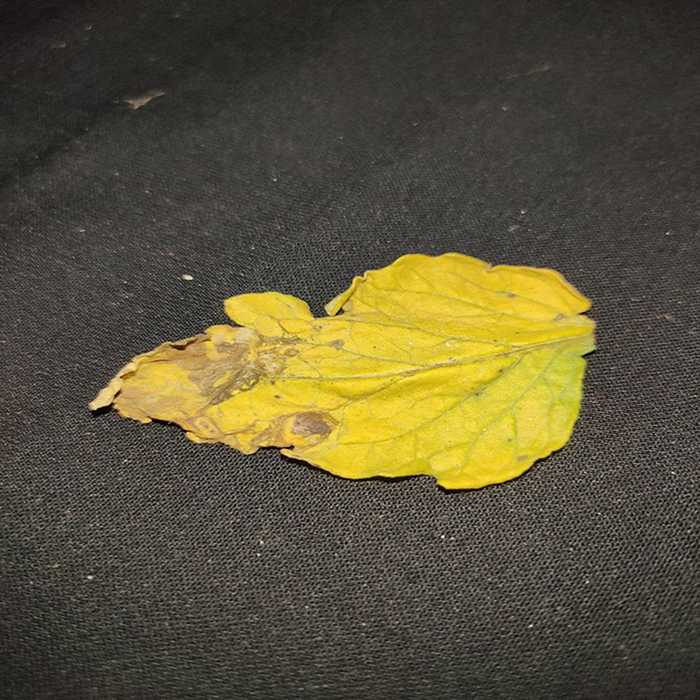
Plant: Tomato
Label: Tomato Bacterial spot